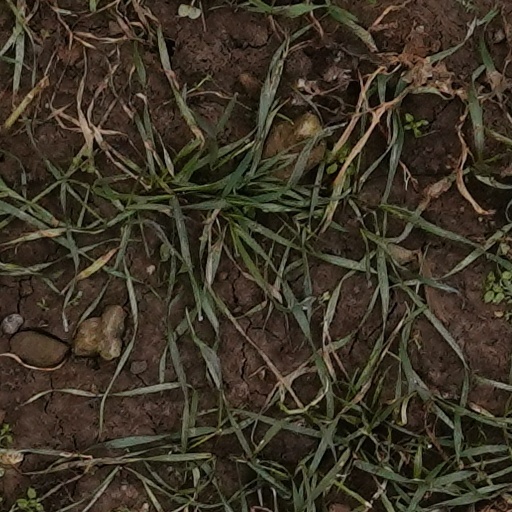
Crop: wheat